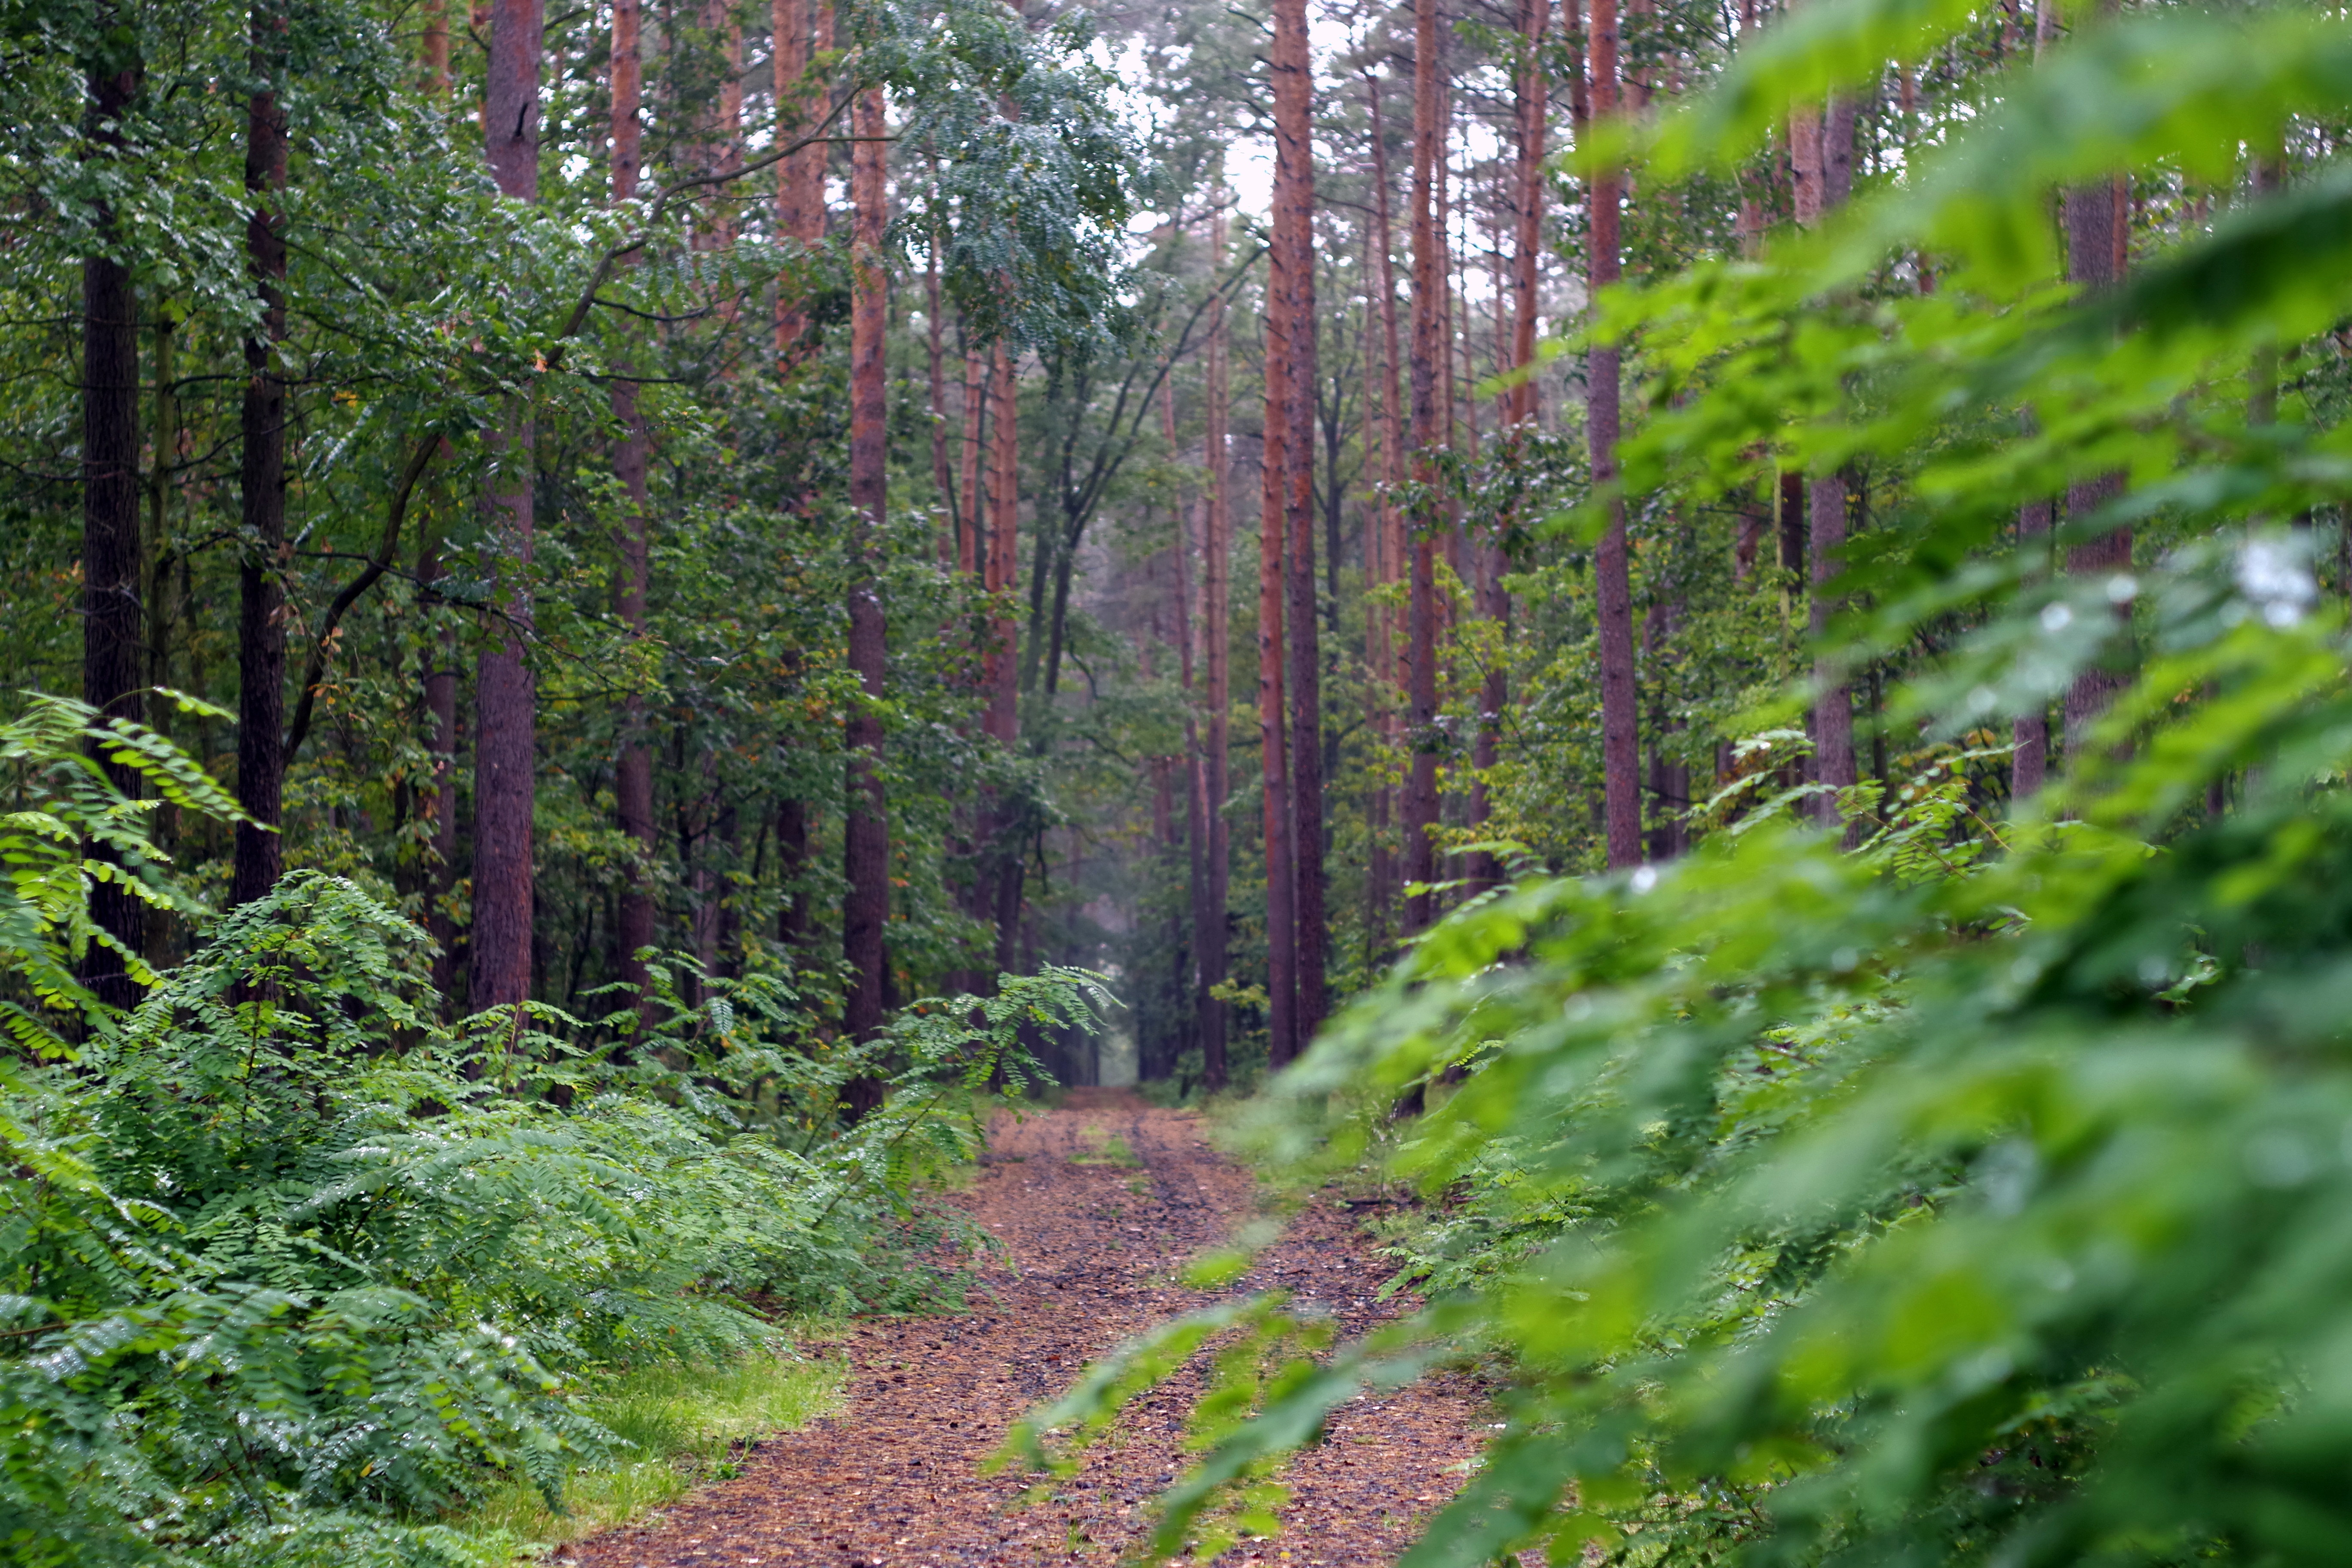
tree, forest, wilderness, trail, meadow, rain, leaf, wet, moss, foliage, green, jungle, autumn, ridge, rainy, spruce, vegetation, rainforest, deciduous, drops, woodland, acacia, habitat, ecosystem, biome, old growth forest, natural environment, temperate broadleaf and mixed forest, temperate coniferous forest